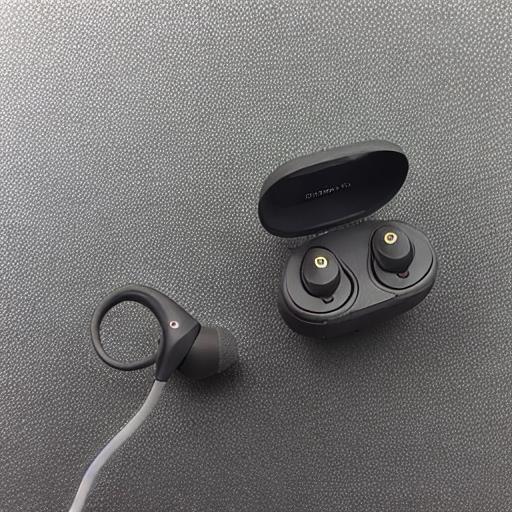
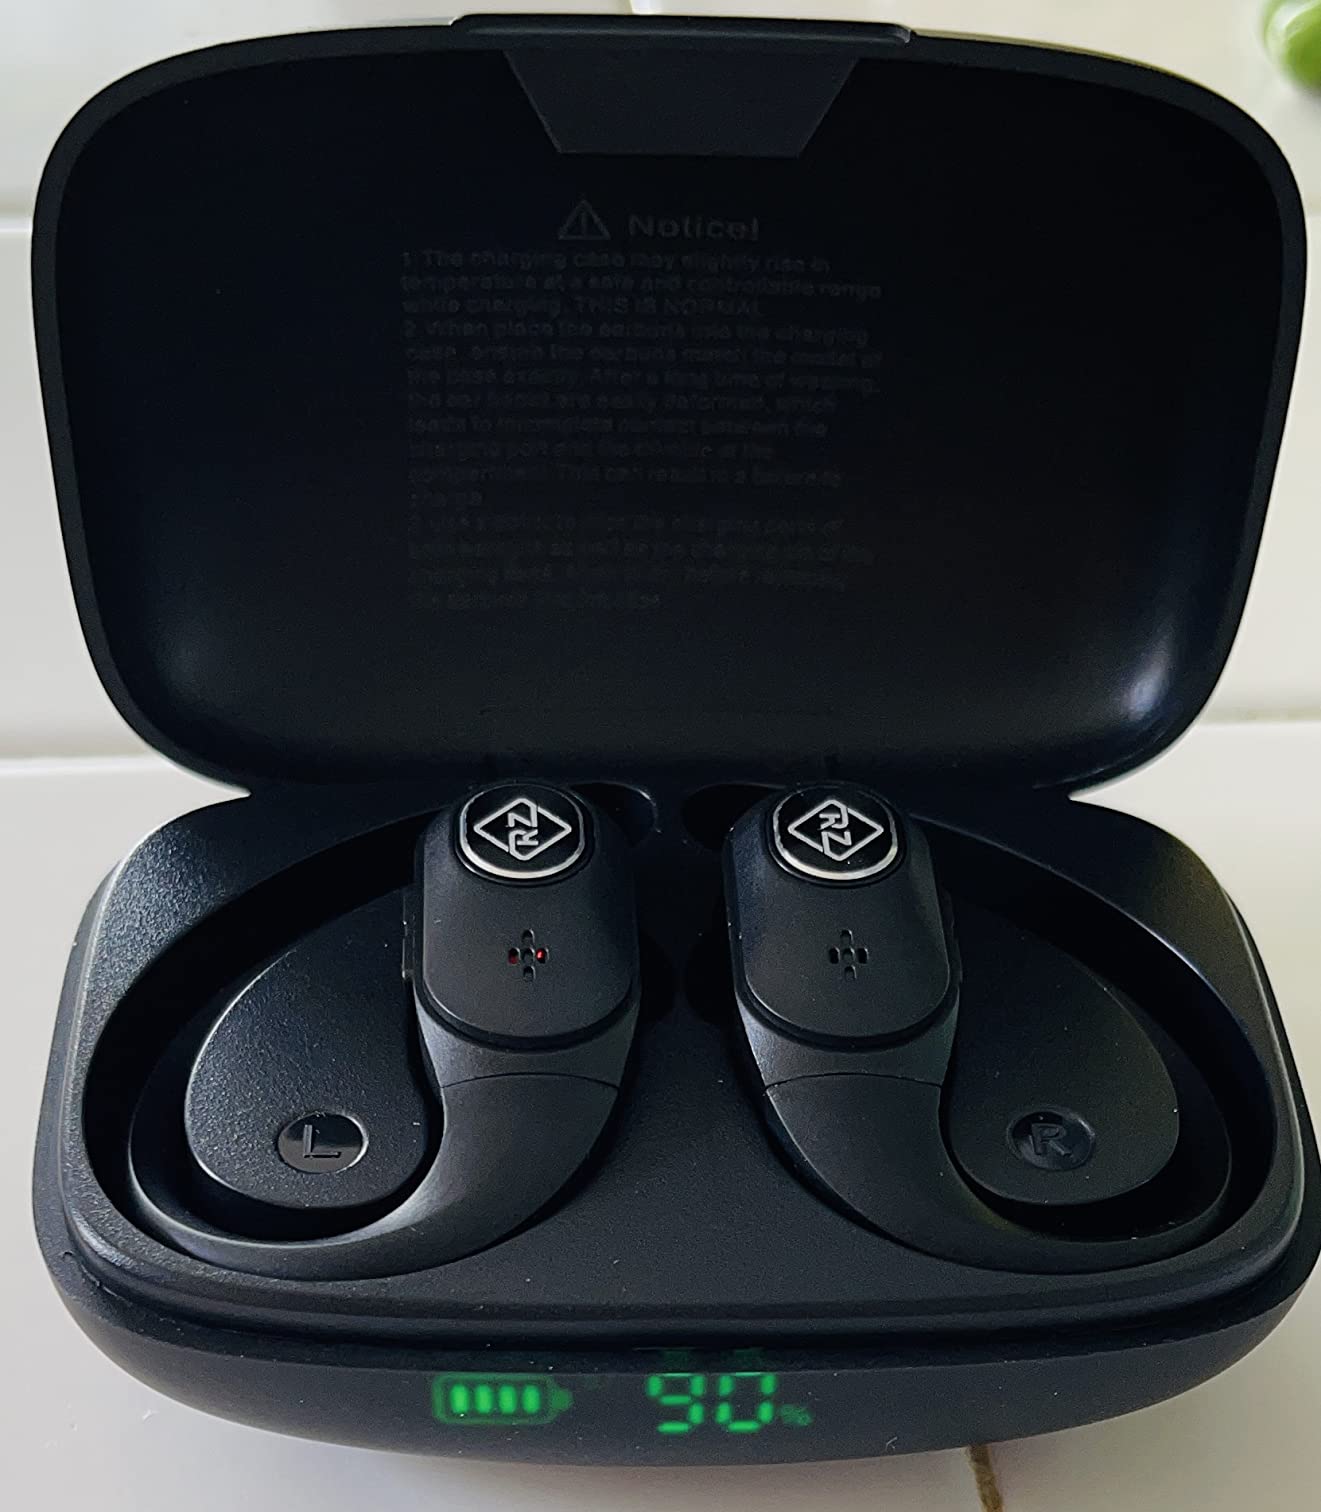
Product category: earbuds
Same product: no